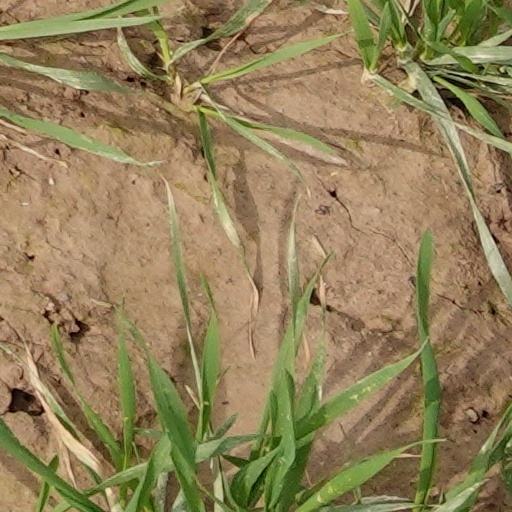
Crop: wheat